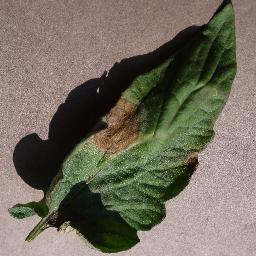
Label: Tomato___Late_blight